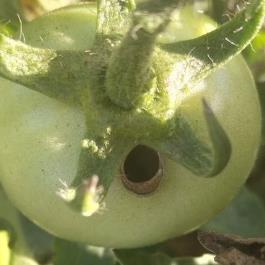
Crop: Tomato
Condition: helicoverpa-armigera-p